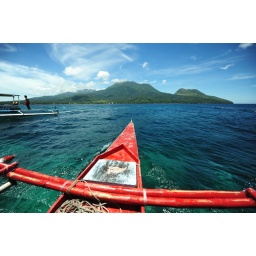
So much depends upon a red outrigger boat